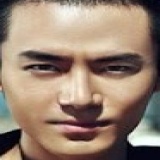
diễn viên Mao Tử Tuấn